CYP105 family

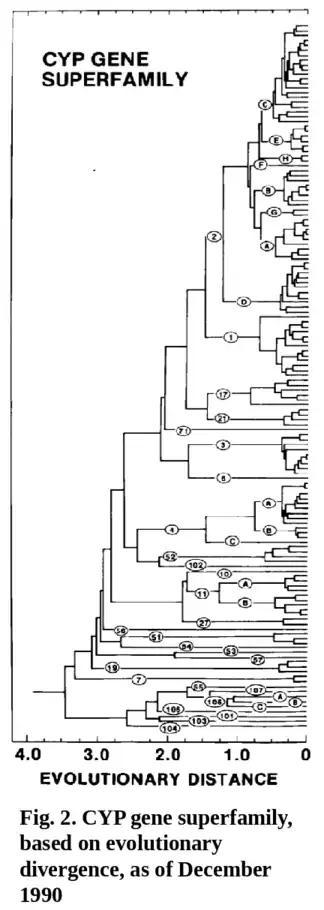
The evolutionary divergence of the CYP superfamily collected in 1990, CYP105A, B and C is in the branch of prokaryotic CYPs

Cytochrome P450, family 105, also known as CYP105, is a cytochrome P450 monooxygenase family in bacteria, predominantly found in the phylum Actinomycetota and the order Actinomycetales. The first three genes and subfamilies identified in this family is the herbicide-inducible P-450SU1 (CYP105A1, subfamily A) and P-450SU2 (CYP105B1, subfamily B) from "Streptomyces griseolus" and choP (CYP105C1, subfamily C) from "Streptomyces sp"s cholesterol oxidase promoter region.